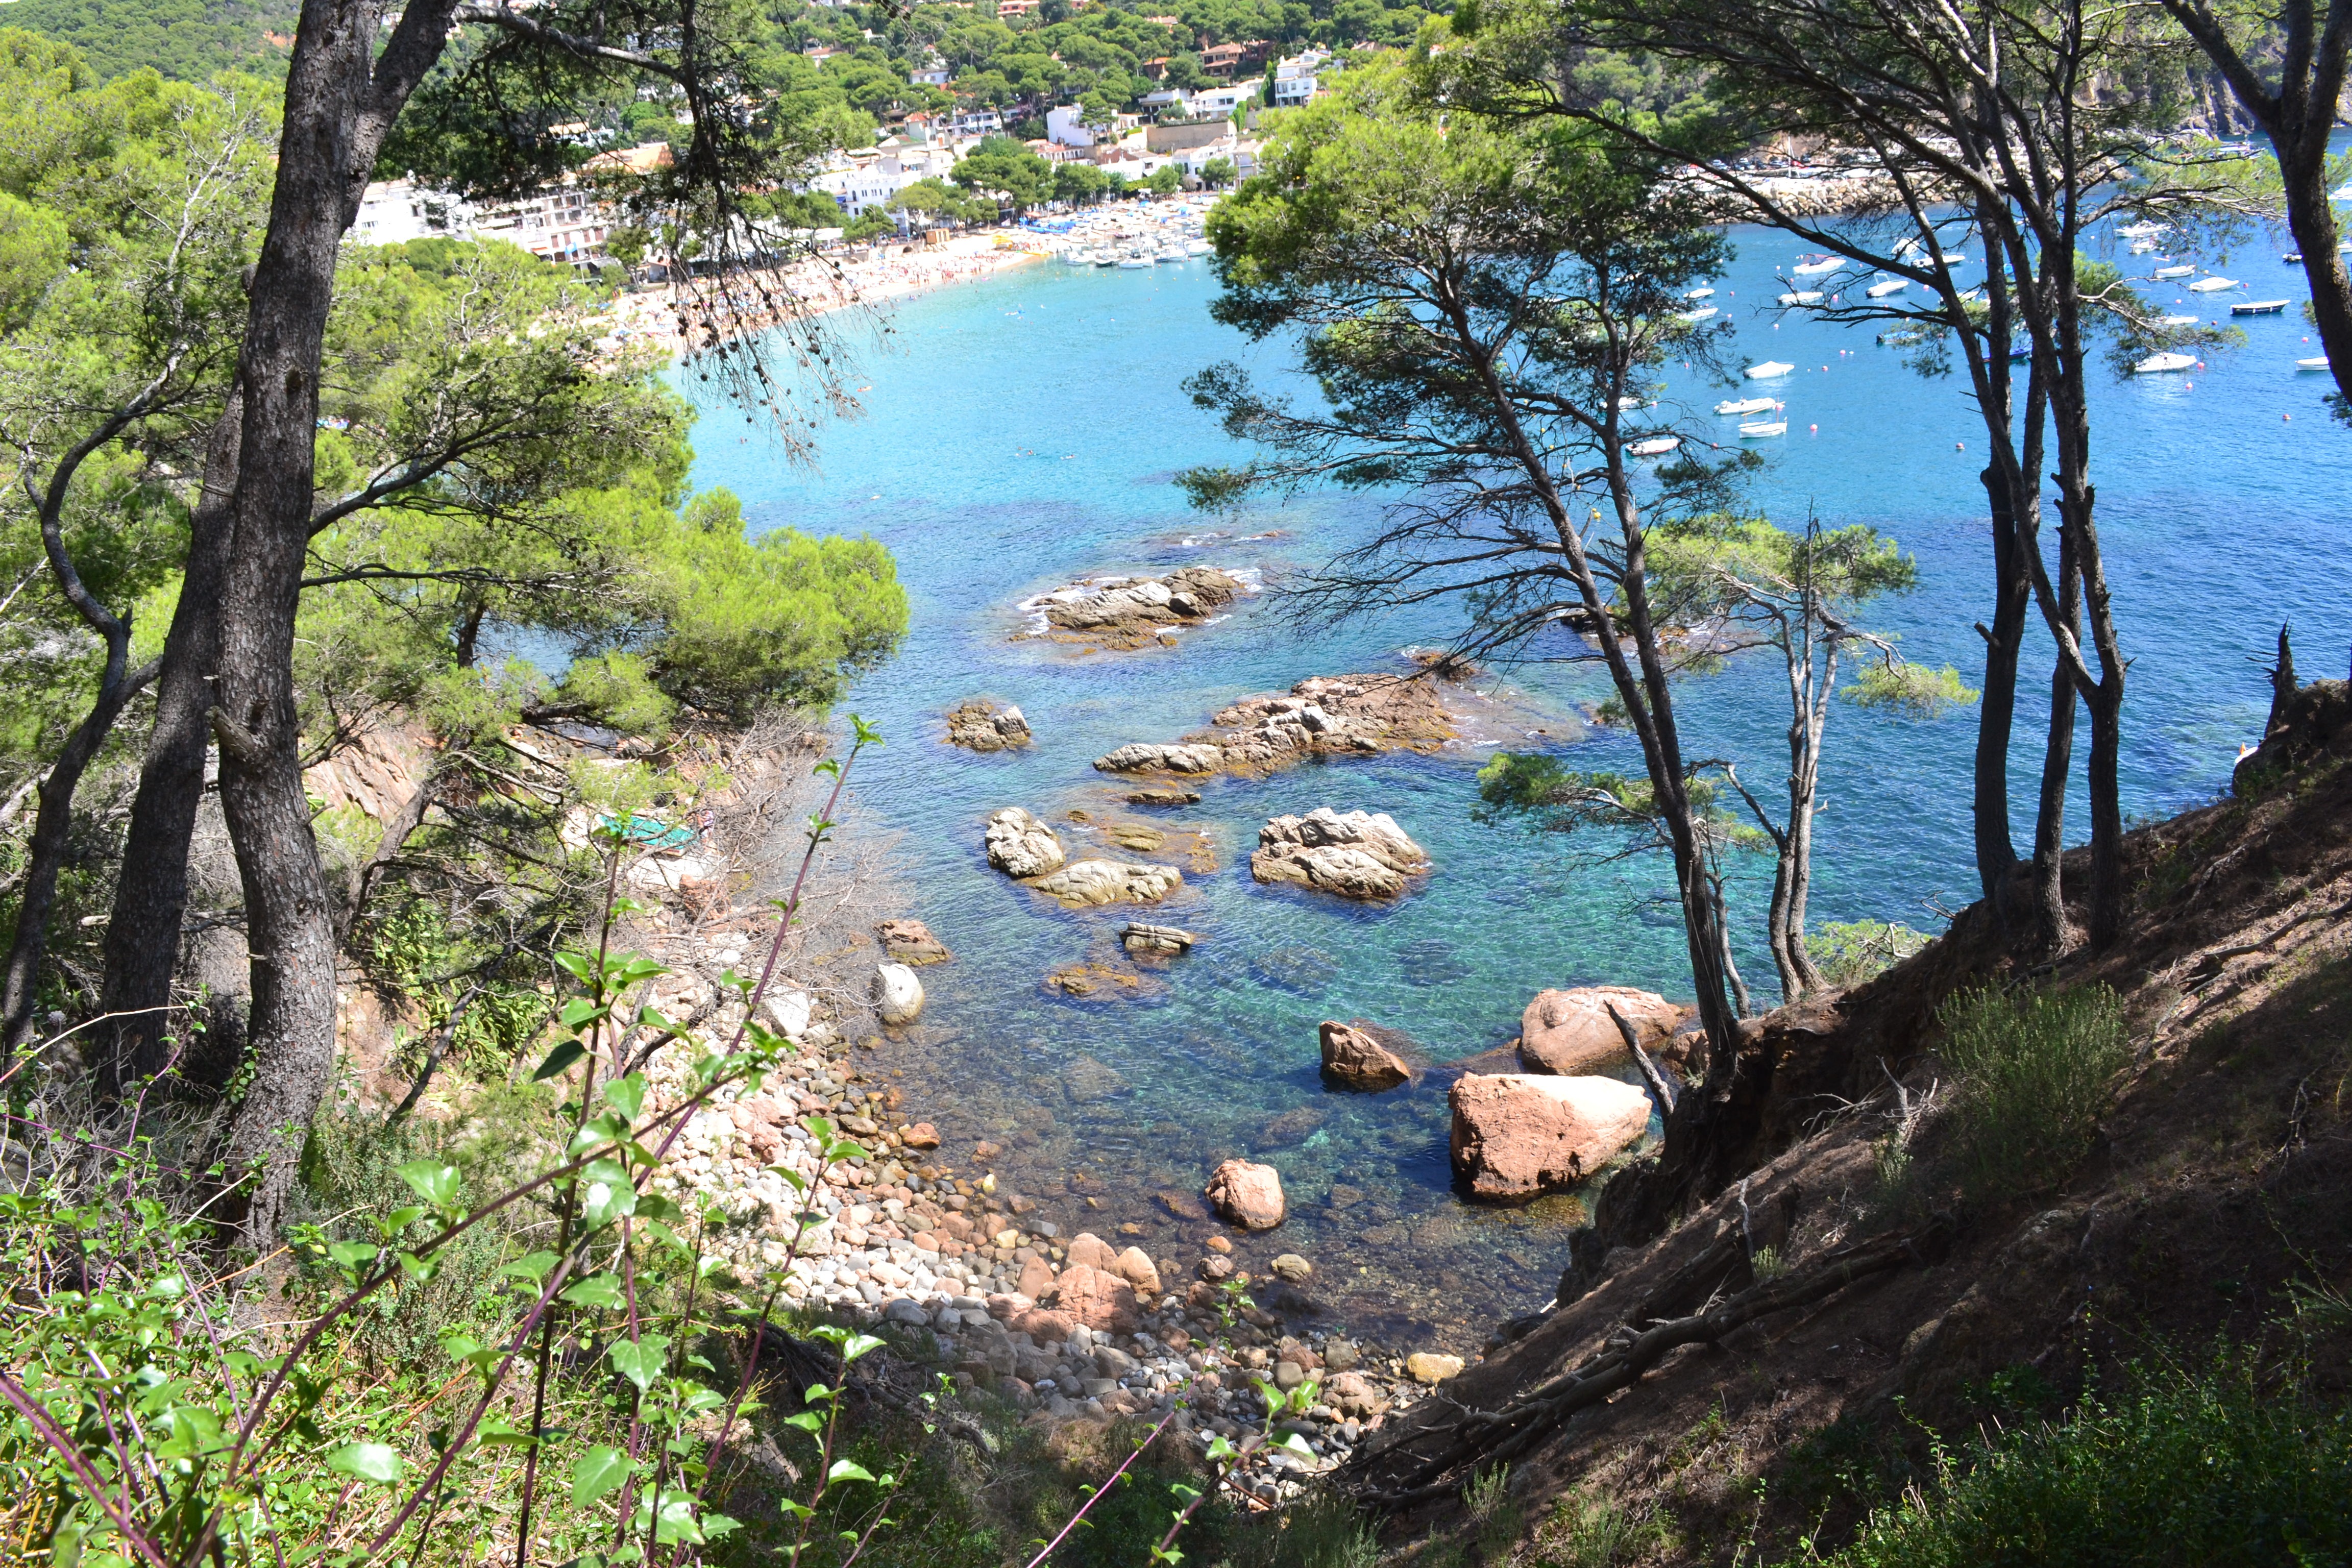
landscape, sea, tree, nature, wilderness, trail, lake, river, seaside, pond, pine, stream, mediterranean, blue, body of water, spain, marine, wetland, side, maritime, nature reserve, maritime landscape, costa brava